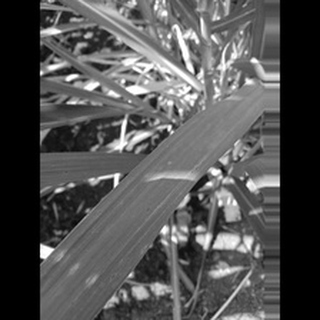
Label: sugarcane_rust